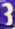
Number: 3